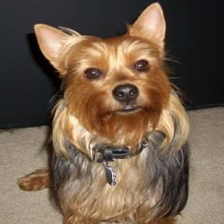
Species: dog
Breed: yorkshire terrier